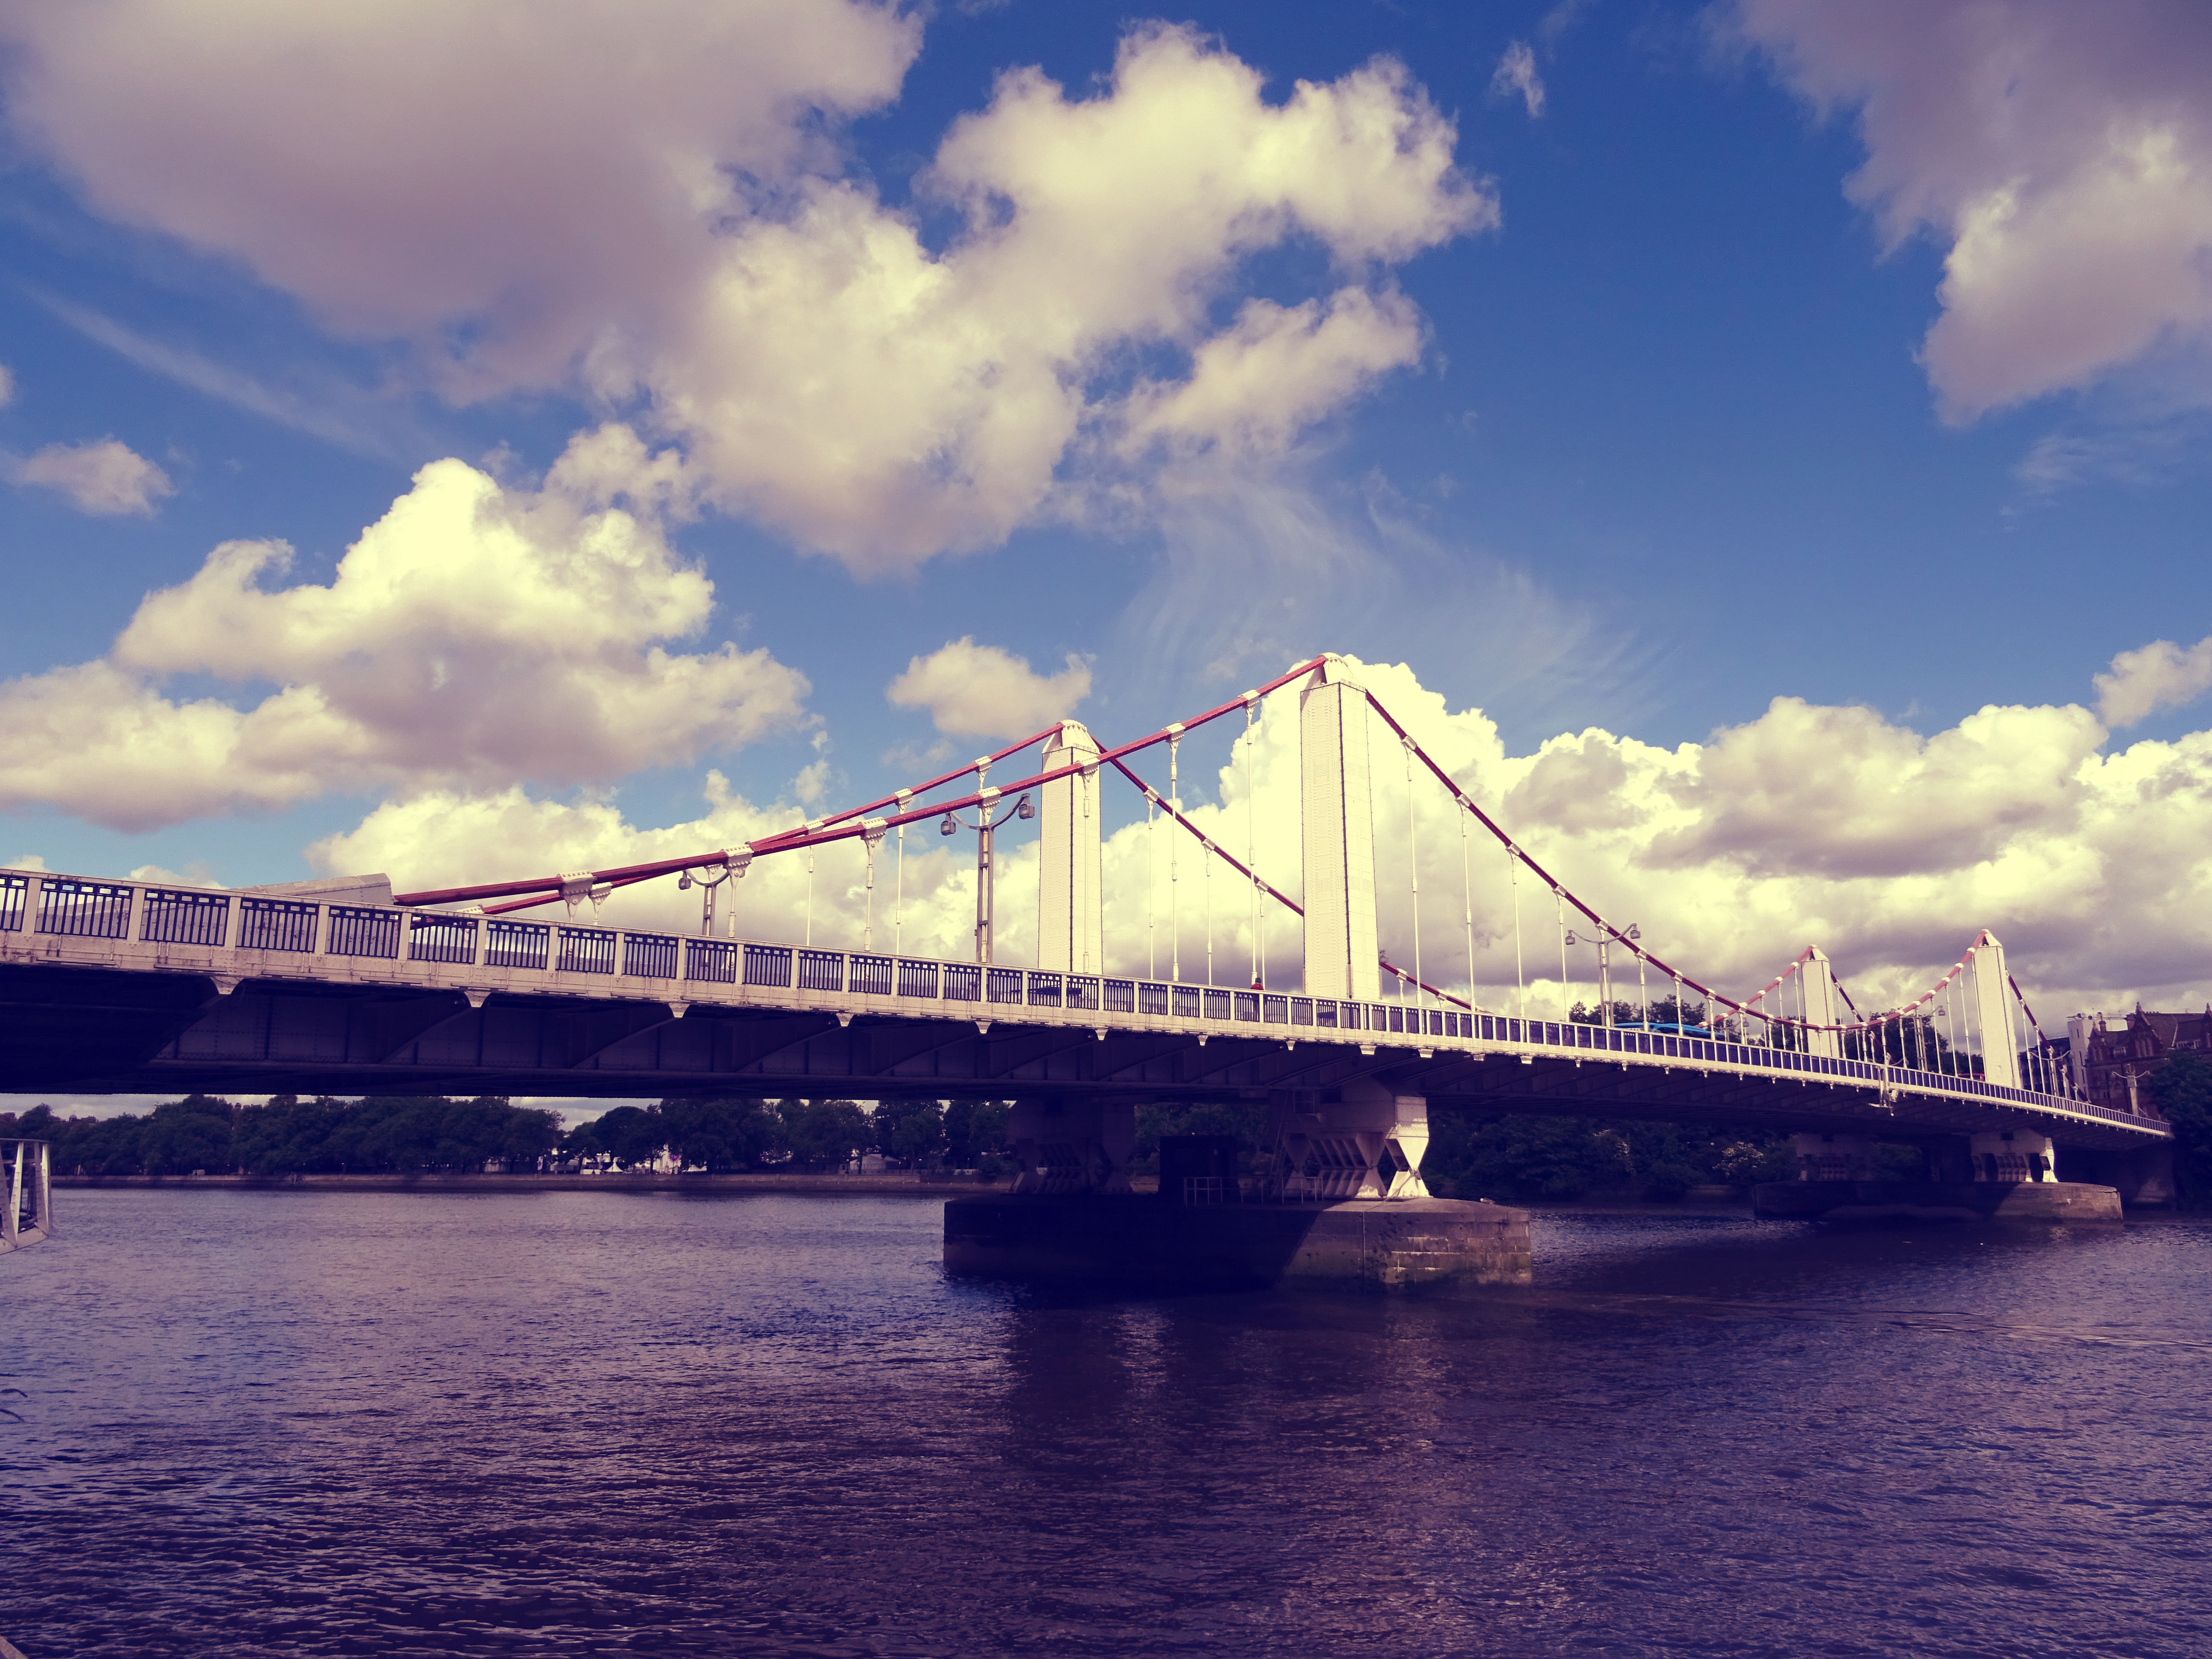
sky, bridge, cloud, water, suspension bridge, cable stayed bridge, daytime, fixed link, river, mountain, morning, ocean, sea, horizon, skyway, nonbuilding structure, architecture, meteorological phenomenon, city, beam bridge, extradosed bridge, cumulus, evening, sunset, tourism